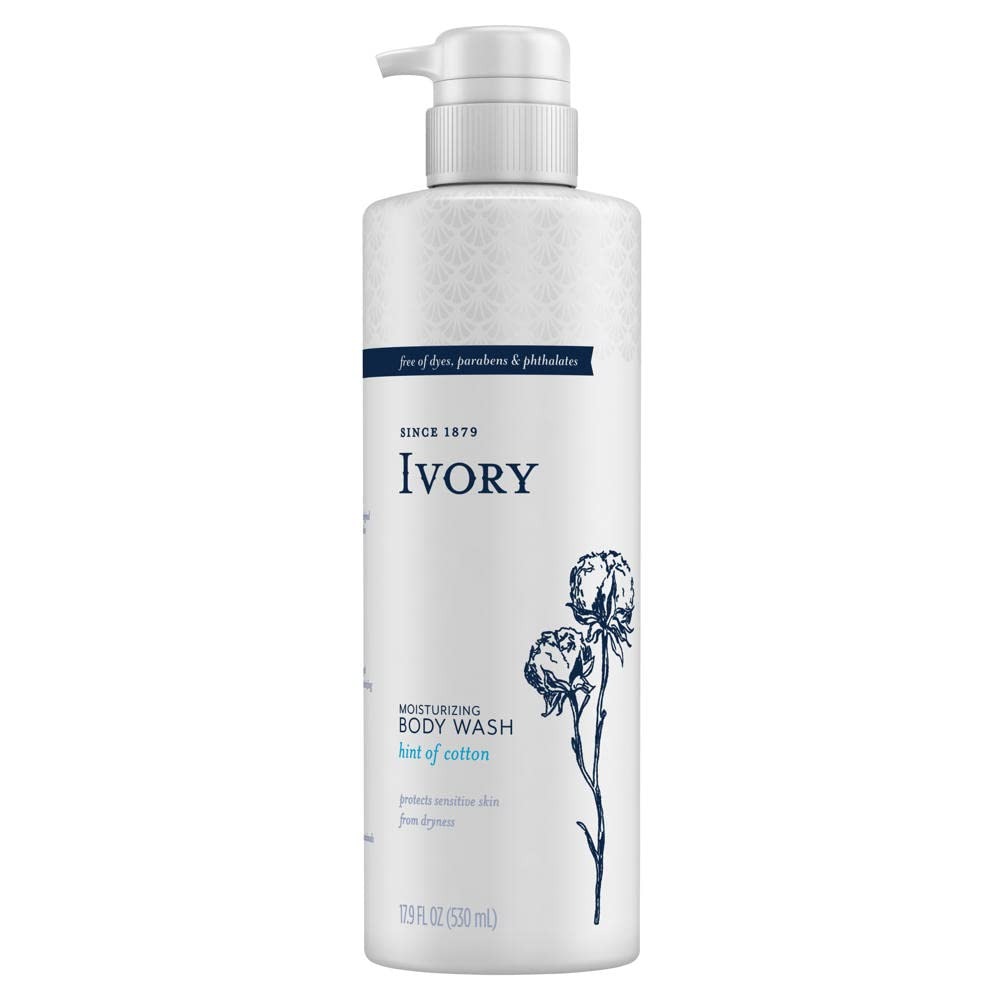
Item Name: Ivory Moisturizing Body Wash Hint of Cotton, 17.9 Fl oz
Bullet Point 1: Free of dyes, parabens and phthalates
Bullet Point 2: Ph balanced and designed for sensitive skin
Bullet Point 3: Formulated to provide nourishing moisture for soft skin
Bullet Point 4: Lightly scented with a hint of cotton
Bullet Point 5: Pure and purposeful ingredients for over 140 years
Value: 17.9
Unit: Fl Oz

Price: 9.74